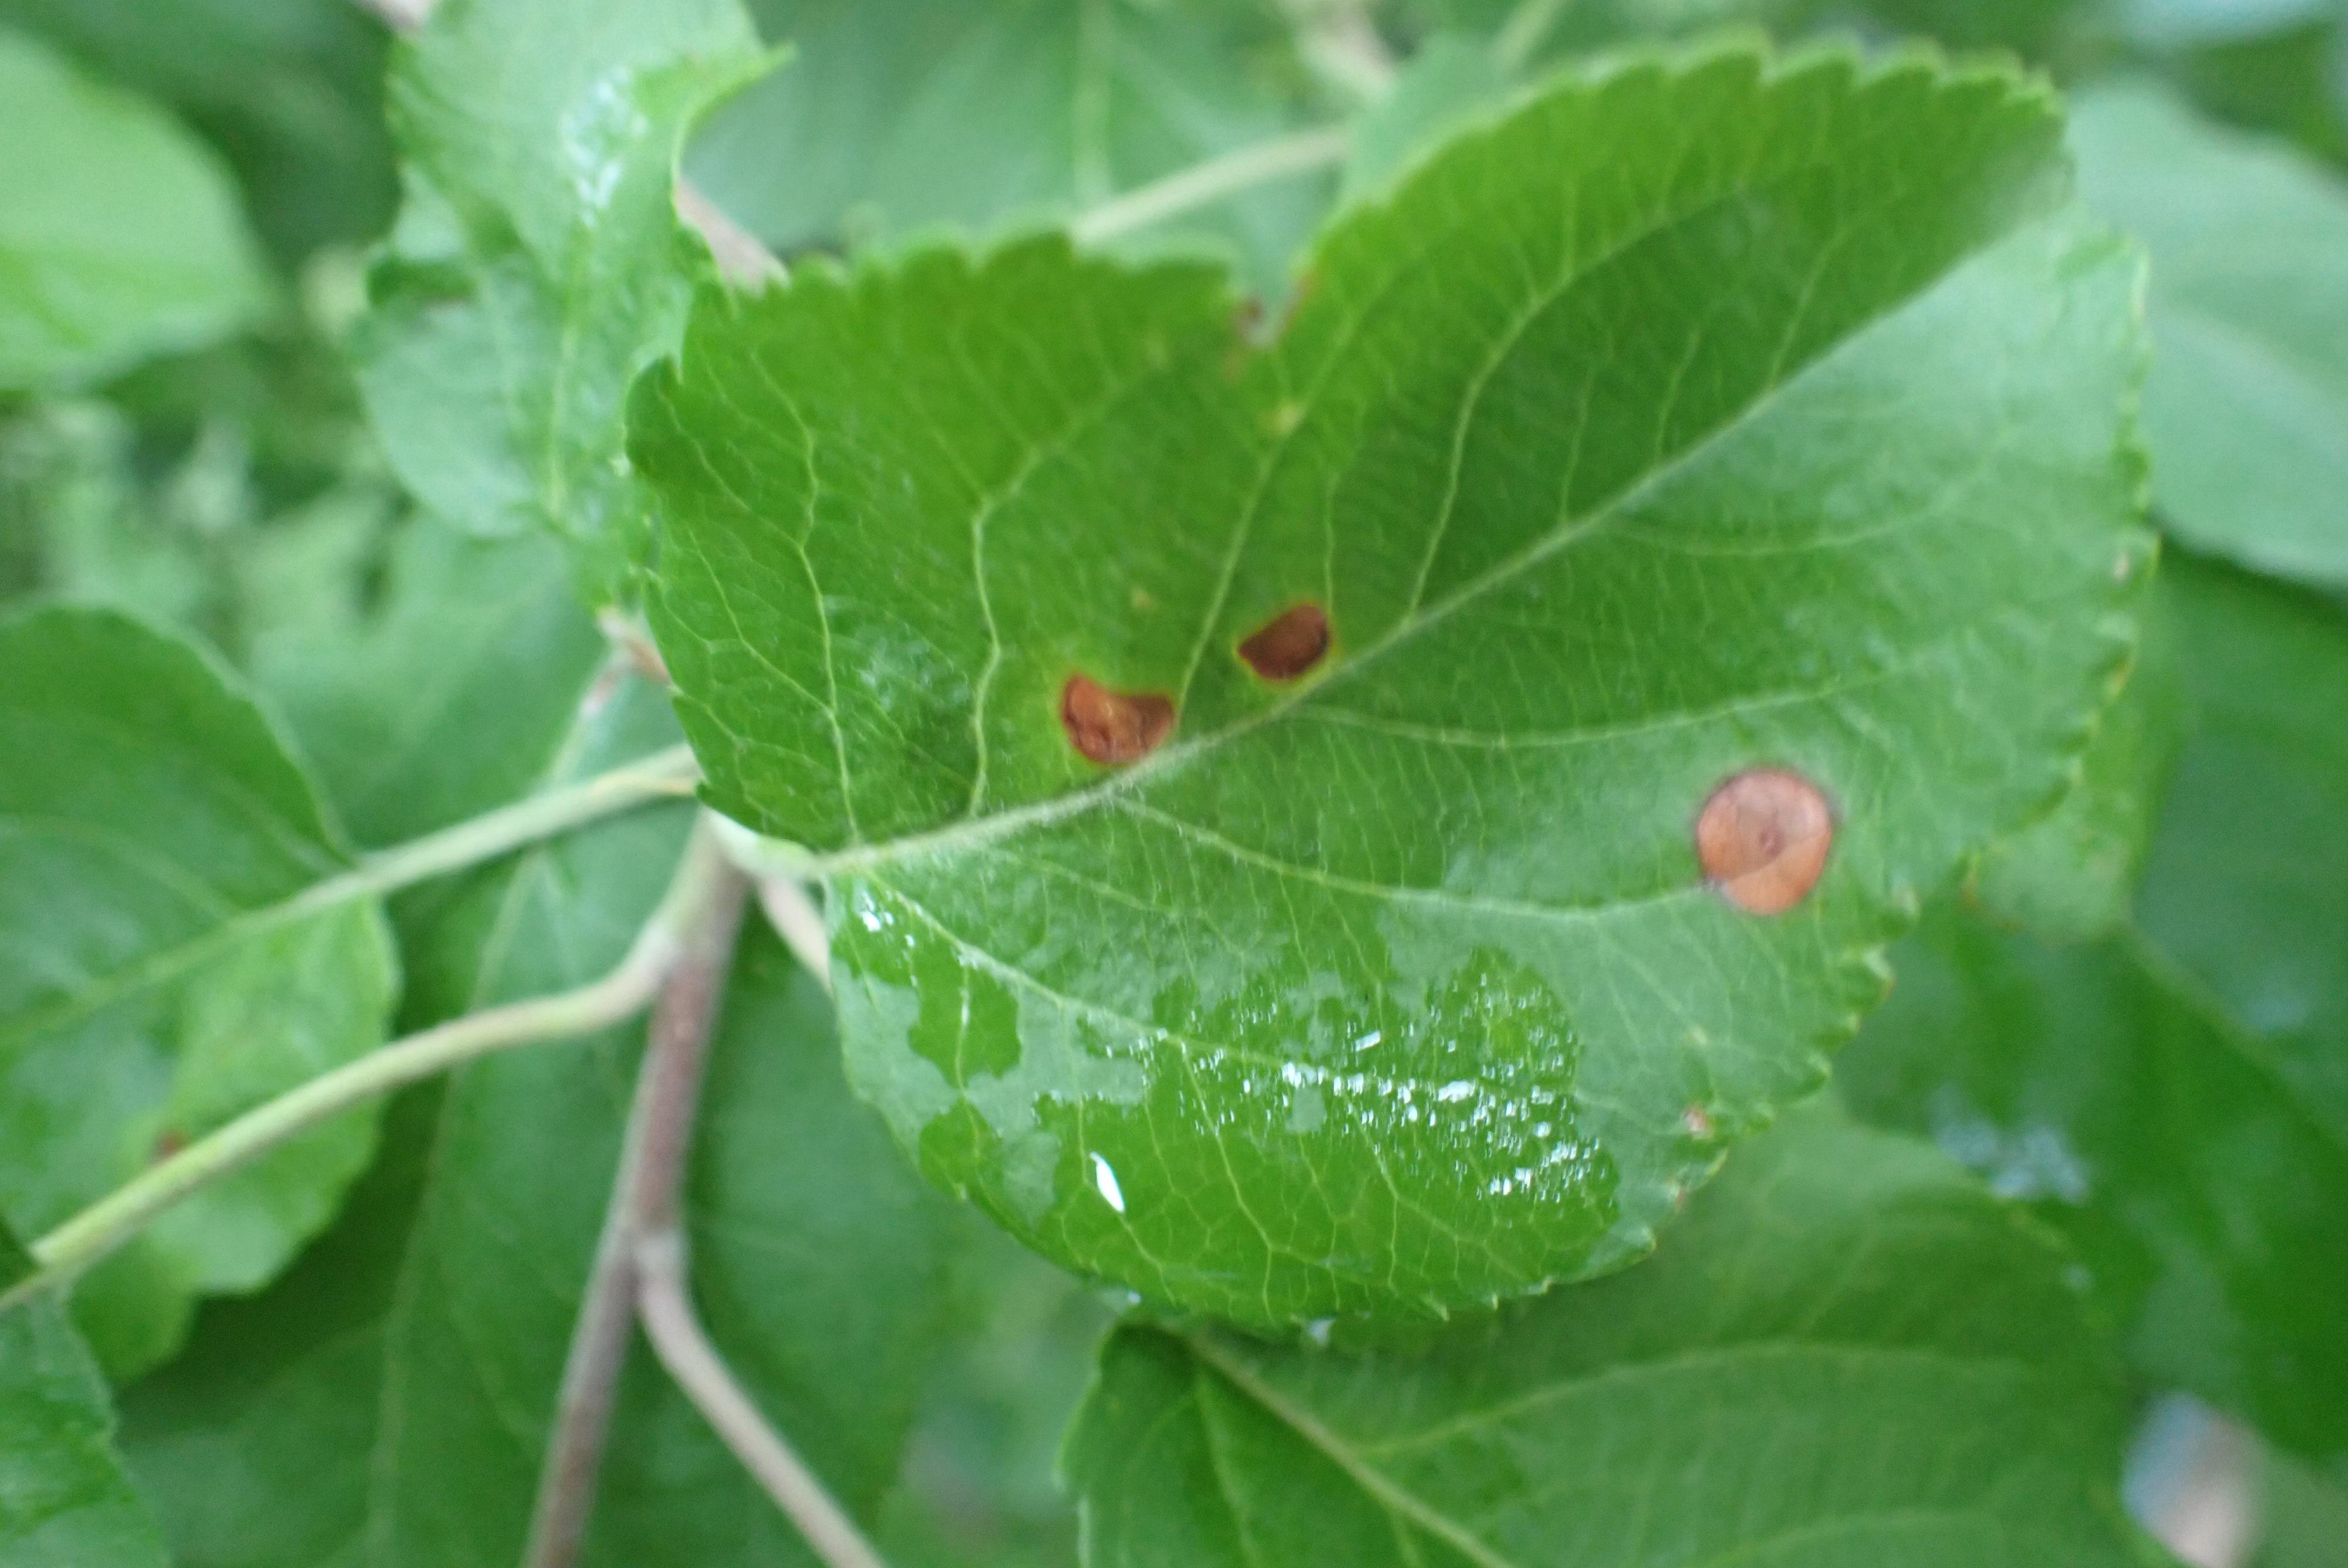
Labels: frog_eye_leaf_spot